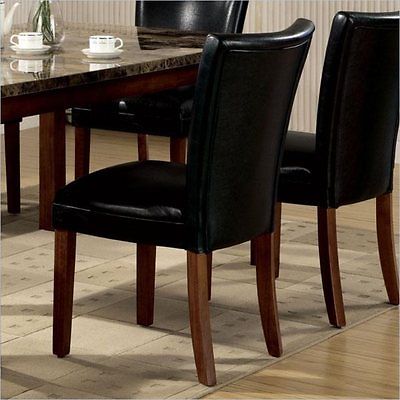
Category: chair